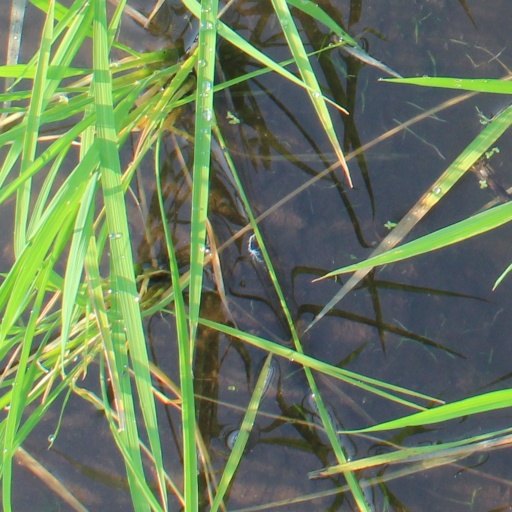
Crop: rice